Small nucleolar RNA Z162

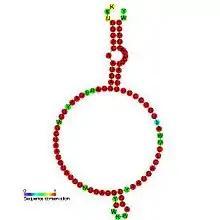
Predicted secondary structure and sequence conservation of snoZ162

In molecular biology, Small nucleolar RNA Z162 is a non-coding RNA (ncRNA) molecule which functions in the modification of other small nuclear RNAs (snRNAs). This type of modifying RNA is usually located in the nucleolus of the eukaryotic cell which is a major site of snRNA biogenesis. It is known as a small nucleolar RNA (snoRNA) and also often referred to as a guide RNA.